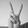
ASL letter: V